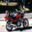
Label: motorcycle